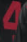
Number: 4